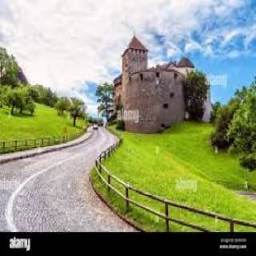
Vaduz Castle